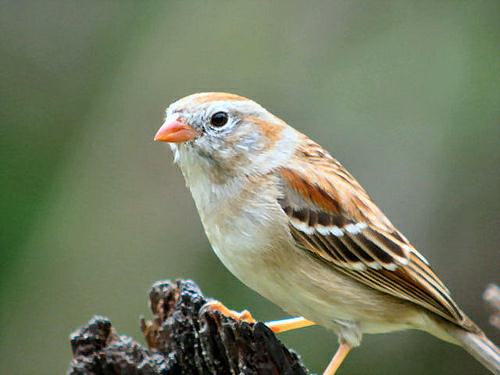
A photo of a field sparrow